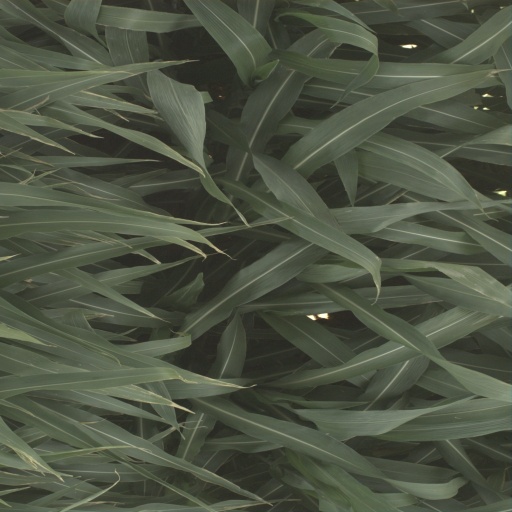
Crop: sorghum